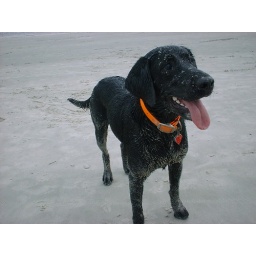
Some dog that was on a beach in flordia... It ended up to be a great photo